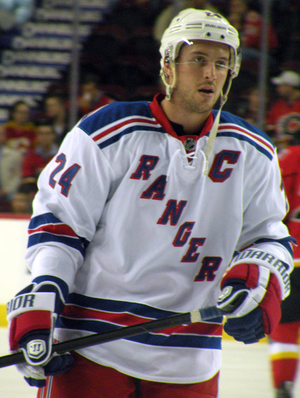
Ryan Callahan est un joueur professionnel américain de hockey sur glace. Il évolue au poste d'ailier. Considéré comme un attaquant polyvalent, il est médaillé d'argent avec l'équipe américaine lors des Jeux olympiques de 2010. Il est le capitaine des Rangers de New York de 2011 à 2014, année où il est échangé au Lightning de Tampa Bay.